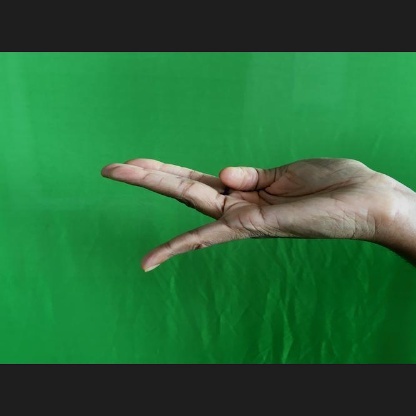
Mudra: Chaturam